Central Ontario Railway

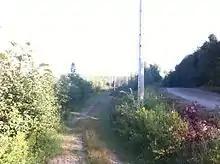
Looking south from the northernmost "navigable" point of the COR, at the ghost town of Gunters.

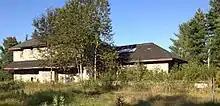
Maynooth Station on the COR, about 2 km east of the town of Maynooth, Ontario. The station was the northernmost major station on the Central Ontario Railway.

Most of the COR, including the original PECR route, has been converted to rail-trail use. After its abandonment the line has increasingly been turned to local authorities for maintenance.